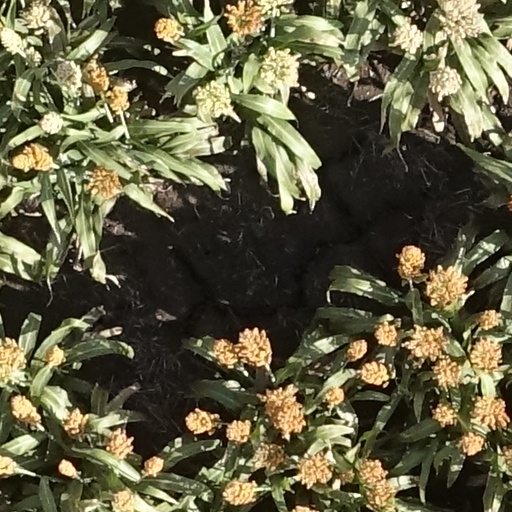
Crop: sorghum